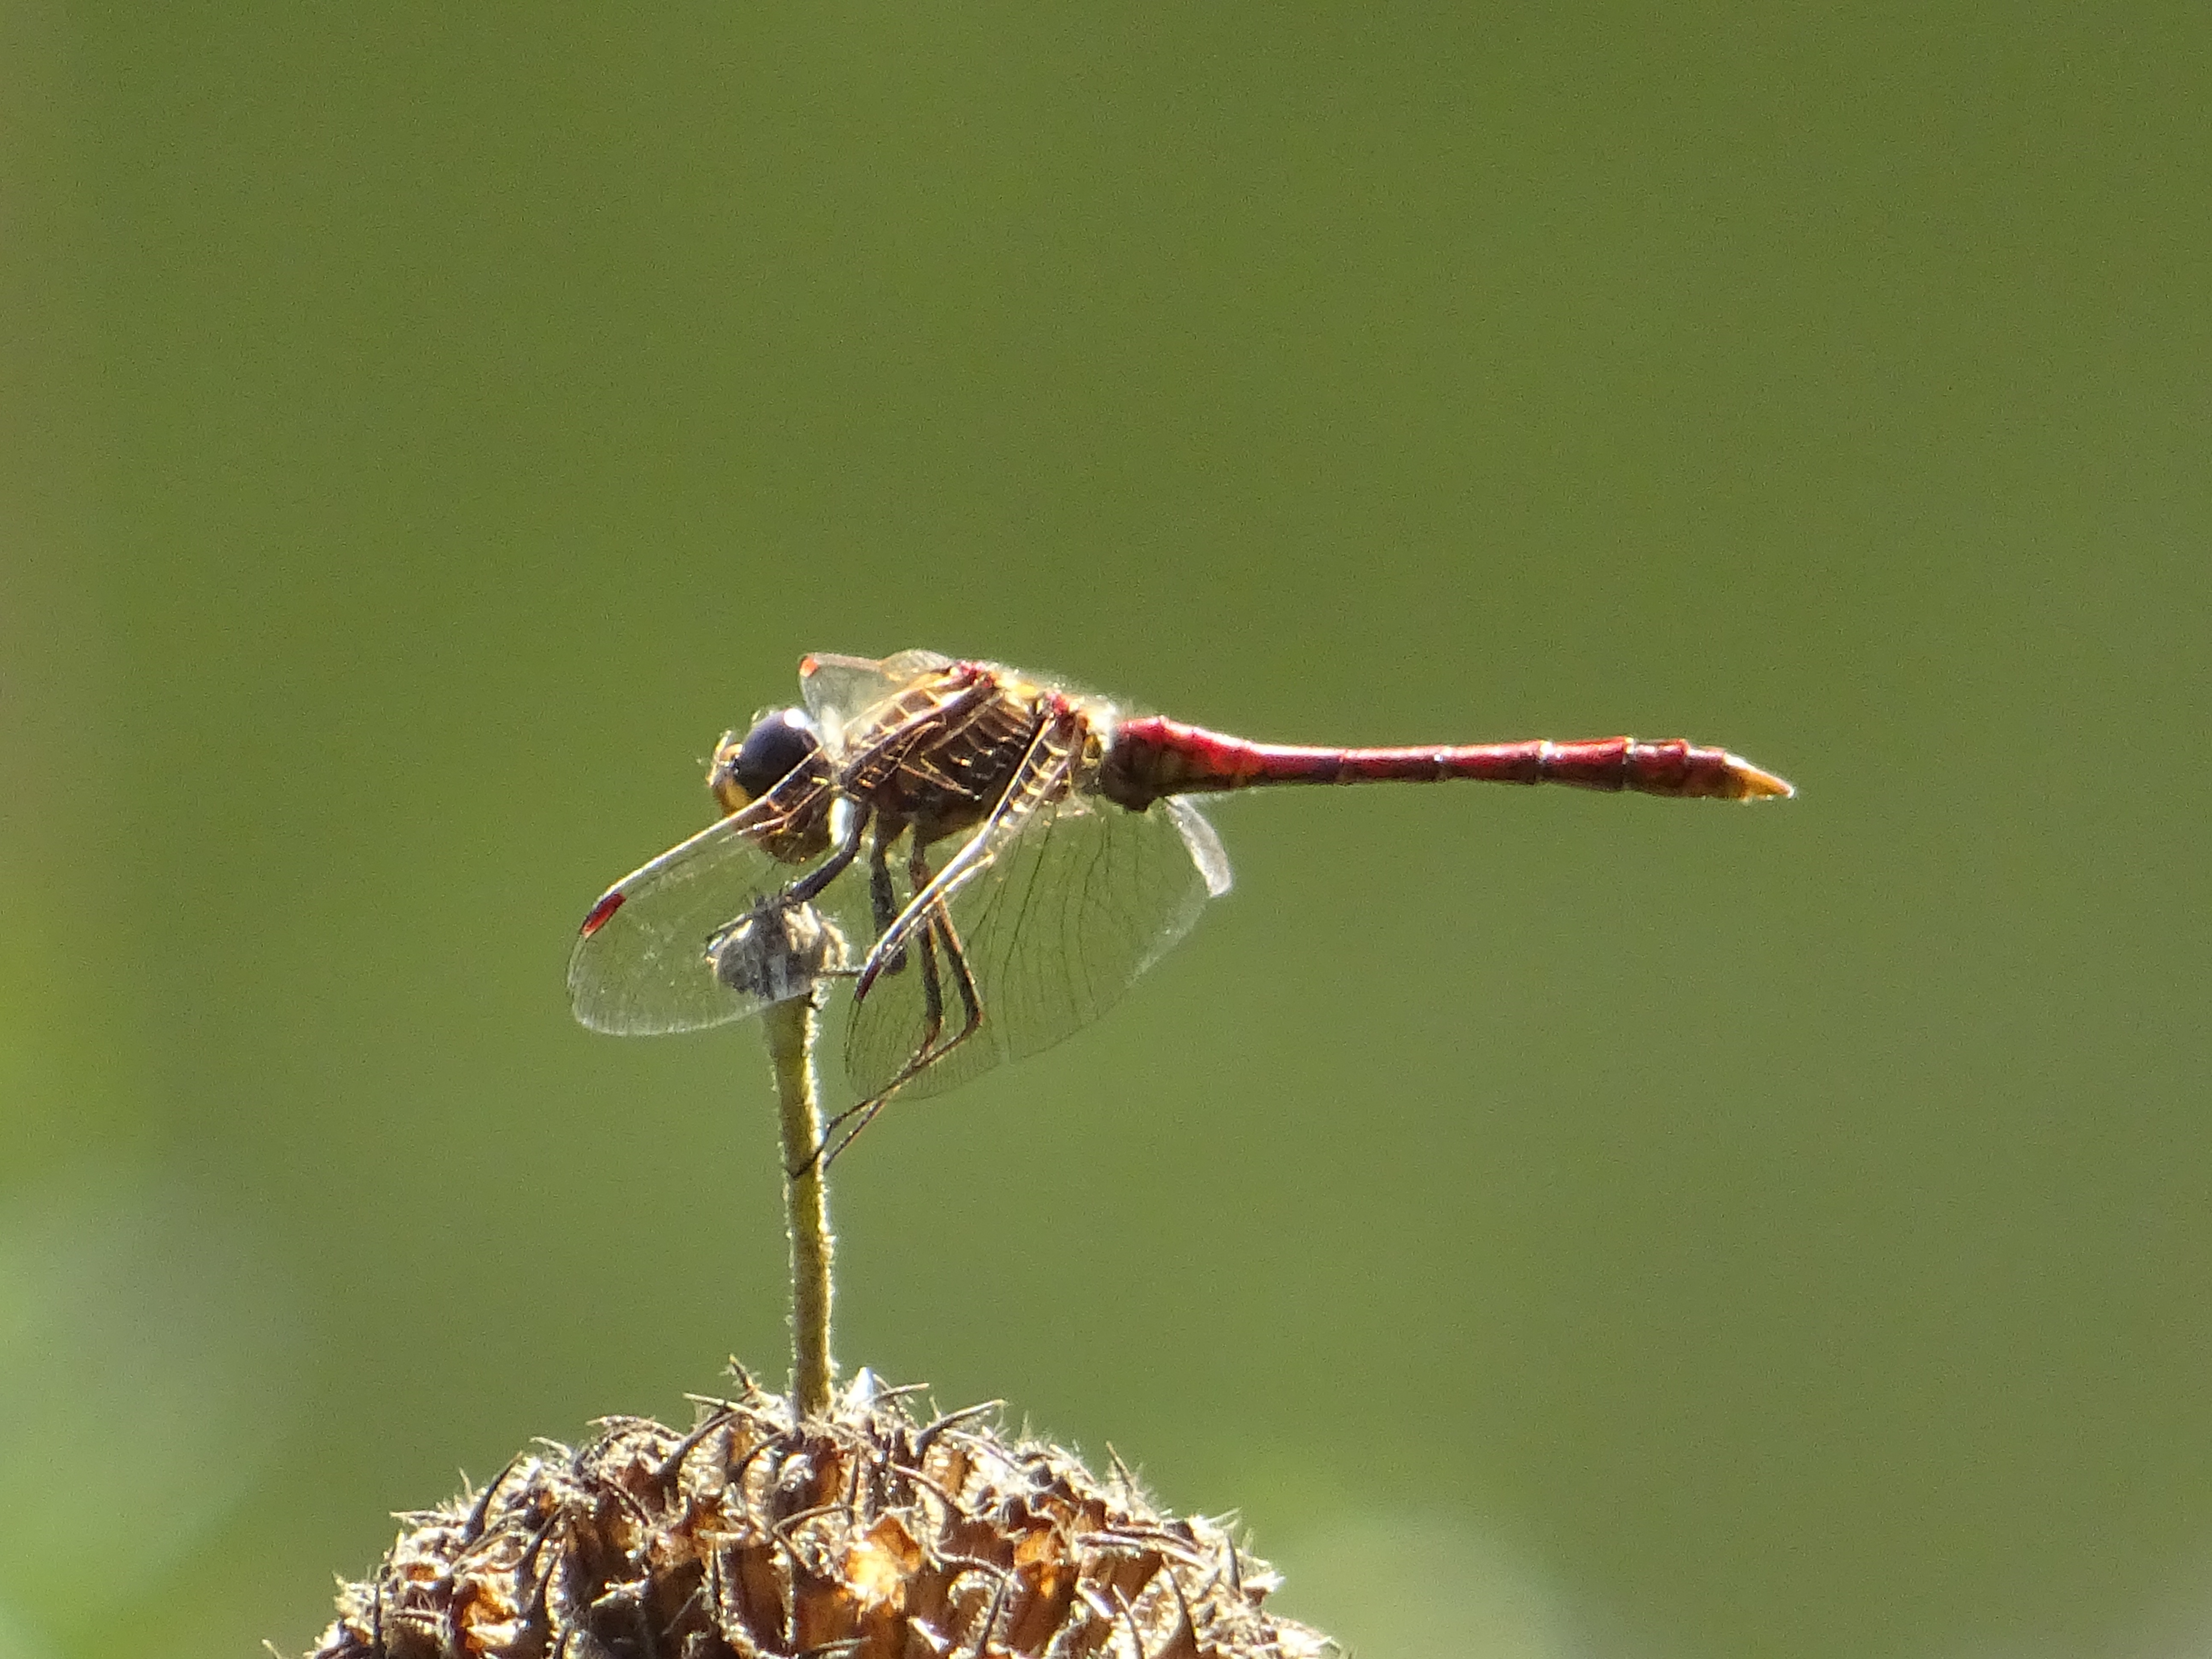
nature, branch, blossom, plant, photography, flower, bloom, fly, green, insect, fauna, invertebrate, close up, dragonfly, pest, damselfly, nectar, macro photography, plant stem, dragonflies and damseflies